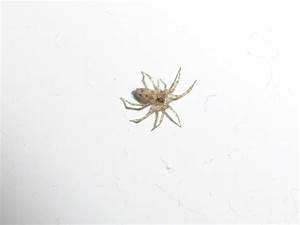
Label: spider